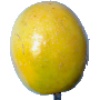
Label: Maracuja 1